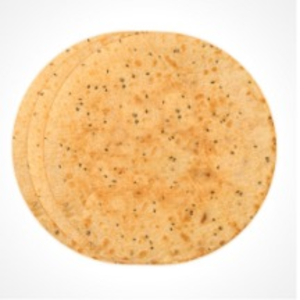
Le khakhra est un biscuit mince utilisé couramment dans la cuisine gujarati et la cuisine ajasthani de l'Inde occidentale, en particulier chez les jaïns. Il est fabriqué à partir de haricots, de farine de blé et d'huile. Il est servi habituellement au petit-déjeuner. Les Khakhras sont fabriqués un par un à la main et grillés pour obtenir un biscuit croquant pouvant être consommé avec une sélection de cornichons épicés et de chutneys sucrés ou avec du lait et du thé.